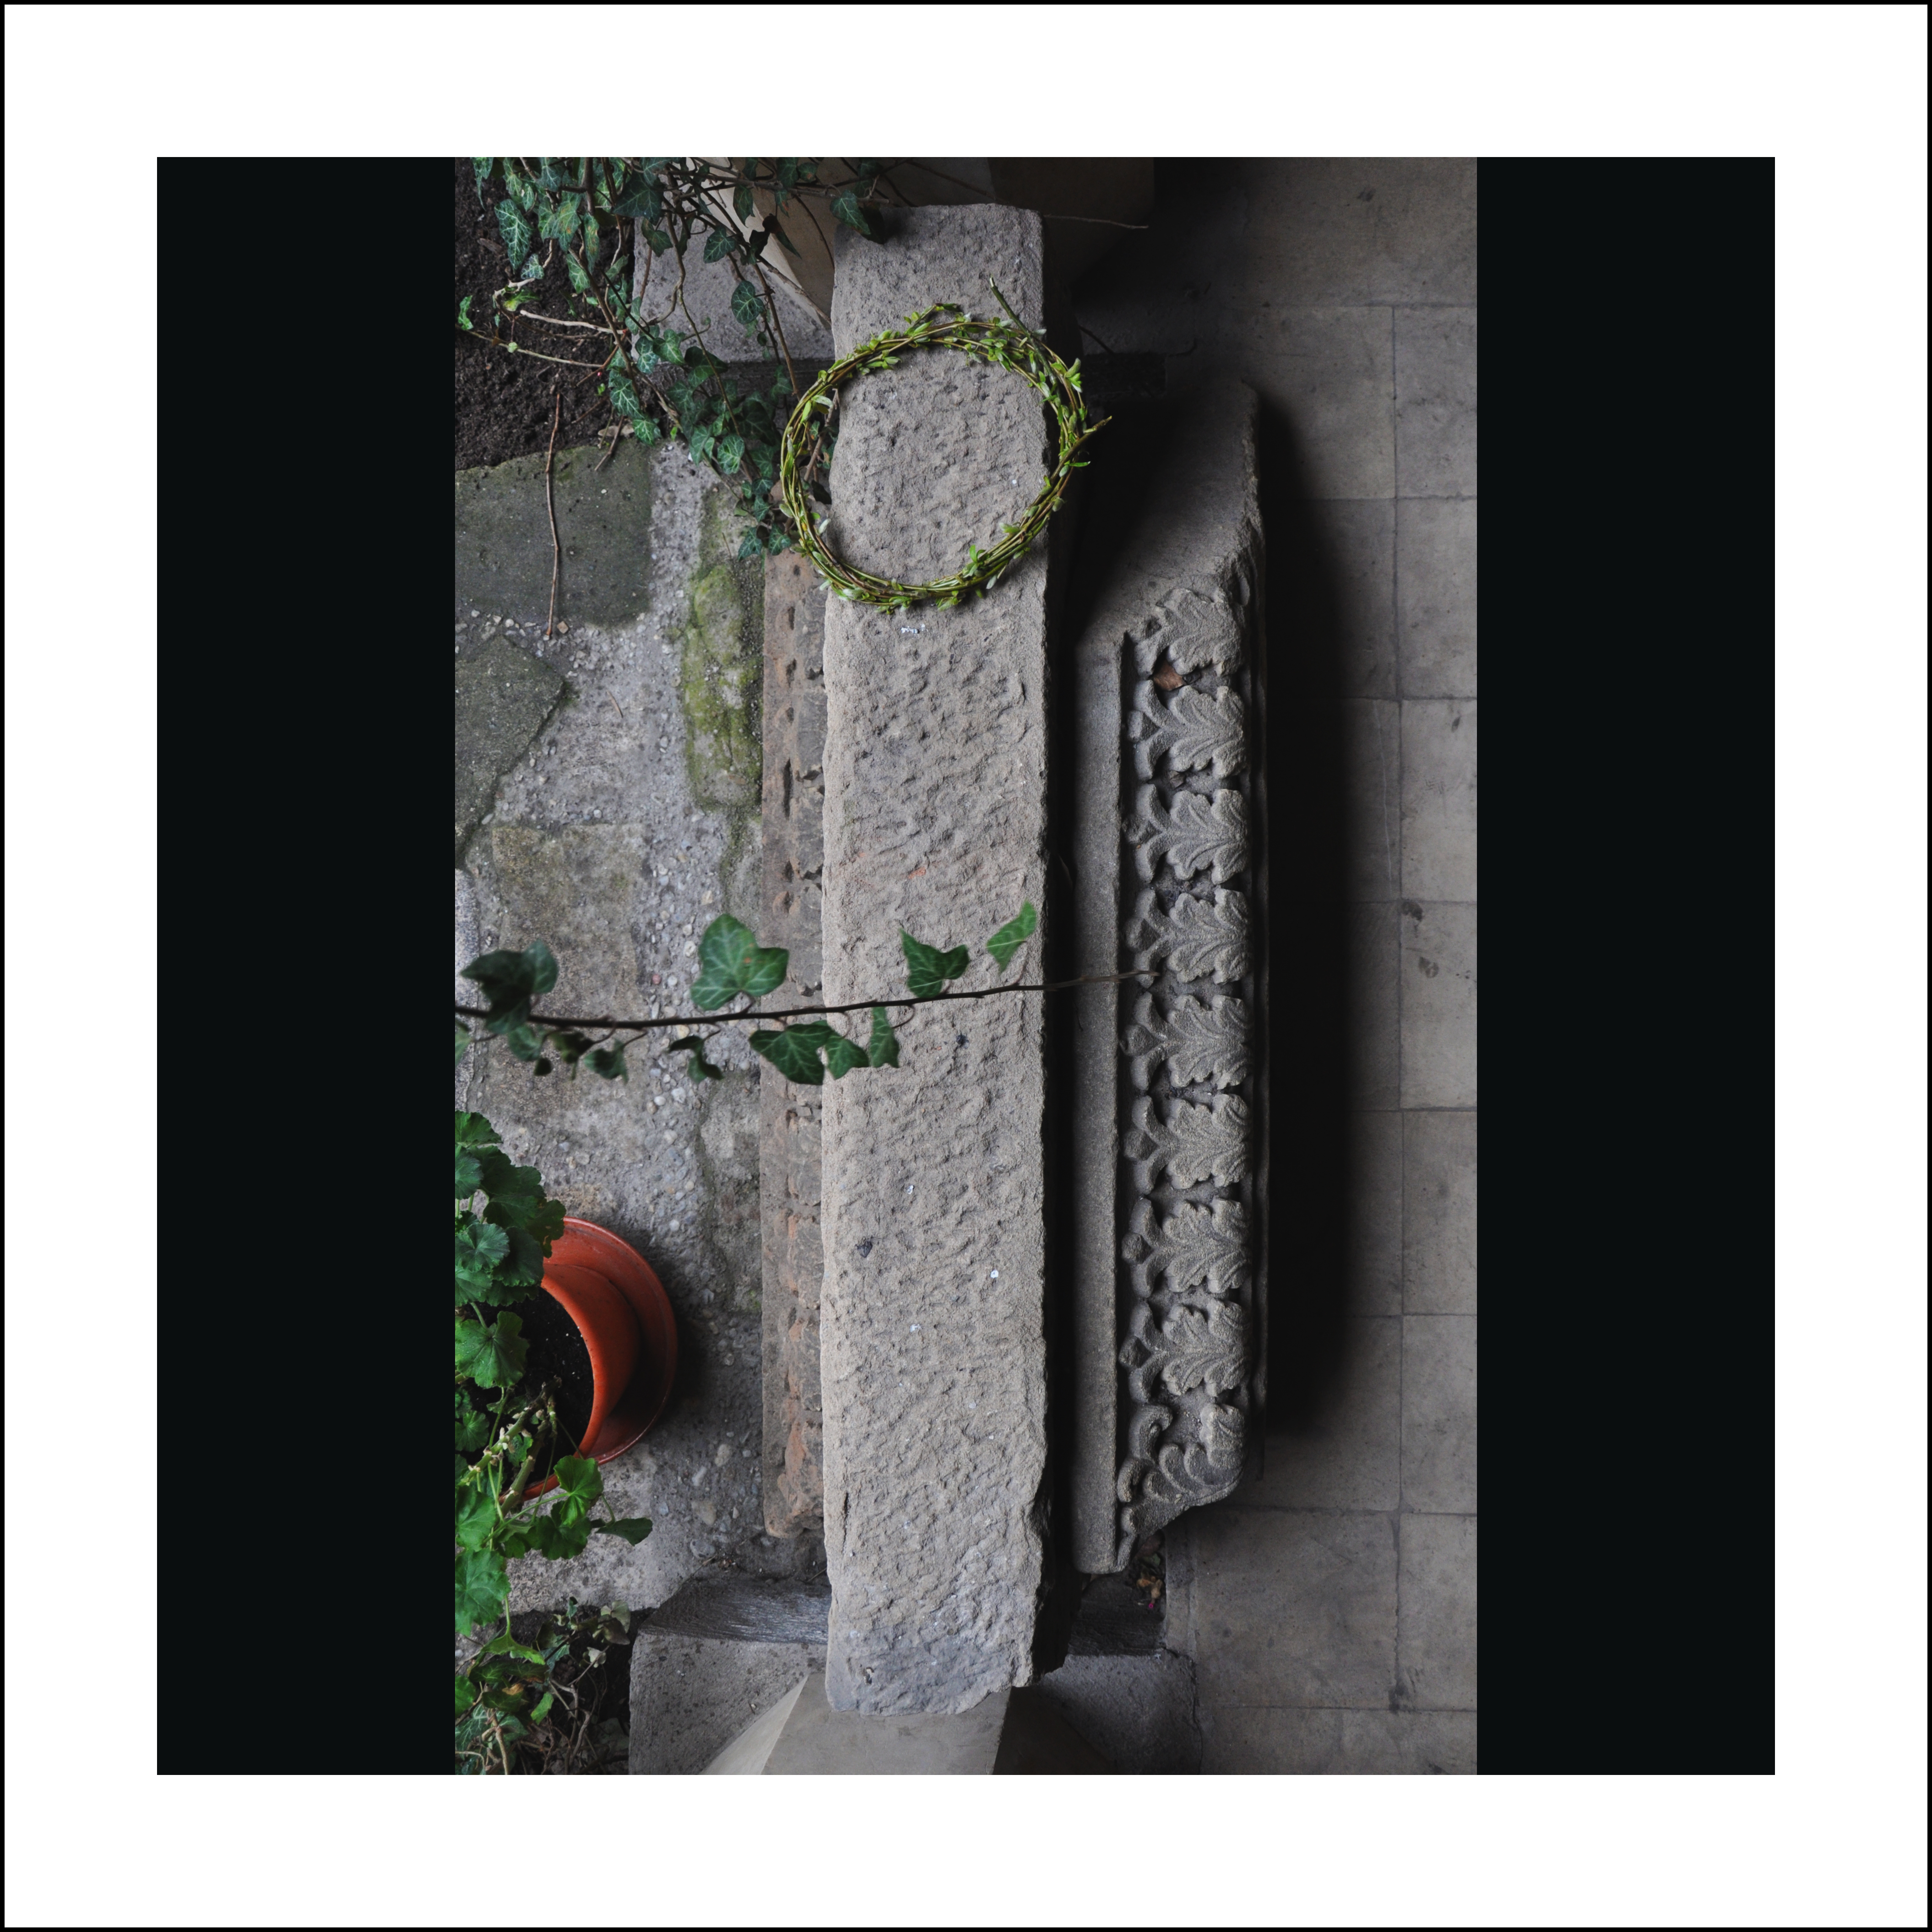
abstract, architecture, photography, window, building, wall, stone, photo, europe, religion, church, christian, photos, religious, art, de, courtyard, monastery, churches, fotografie, christianity, romana, orthodox, detail, eastern, presentation, romania, bukarest, bucharest, rumania, roumanie, convent, bor, biserica, arhitectura, orthodoxy, romanian, ortodoxa, manastirea, manastire, ortodoxia, ortodoxie, ecclesiastical, bisericeasc, cladire, edificiu, piatra, bucuresti, curte, centrulvechi, lipscani, stavro, lapidarium, stavropoleos, brancovenesc, detaliu, bucarest, modern art, cre tinism, cre tin